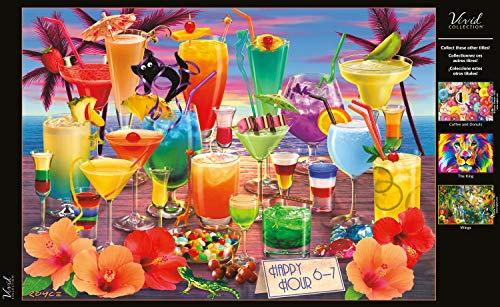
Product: Buffalo Games - Vivid Collection - Happy Hour - 300 Large Piece Jigsaw Puzzle
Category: Toys & Games | Puzzles | Jigsaw Puzzles
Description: Great Condition.
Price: $10.99
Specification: ProductDimensions:1.8x7.9x7.9inches|ItemWeight:13ounces|ShippingWeight:13ounces(Viewshippingratesandpolicies)|ASIN:B07T6BRX99|Itemmodelnumber:2738|Manufacturerrecommendedage:14yearsandup